Jeshoreshwari Kali Temple

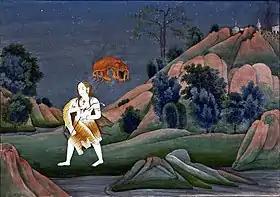
Shiva carrying the corpse of Sati Devi

"The mythology of Daksha yaga and Sati's self-immolation" is the story behind the origin of Shakti Peethas. Shakti Peethas divine places or holy abode of the Mother Goddess(Parashakti). These shrines are believed to be sanctified with the presence of Shakti due to the falling of body parts of the corpse of Sati Devi, when Lord Shiva carried it and wandered throughout Aryavartha in sorrow. There are 51 Shakti Peeth located all around South Asia. Each temple have shrines for Shakti and Kalabhairava, The Shakti of this shrine is addressed as Jeshoreshwari and Bhairava as Chanda.